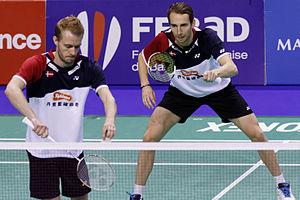
Mathias Boe est un joueur de badminton danois né le 11 juillet 1980 à Frederikssund.